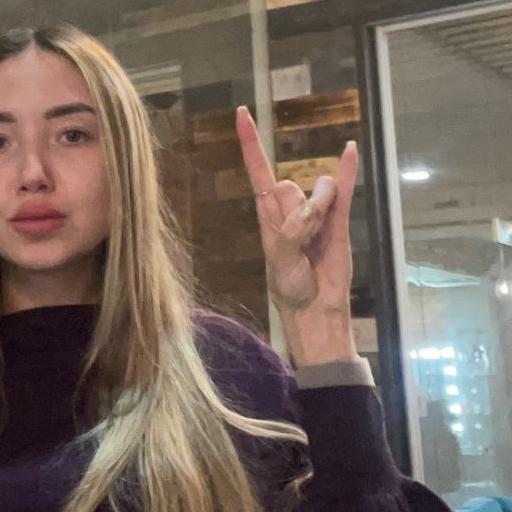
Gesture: rock